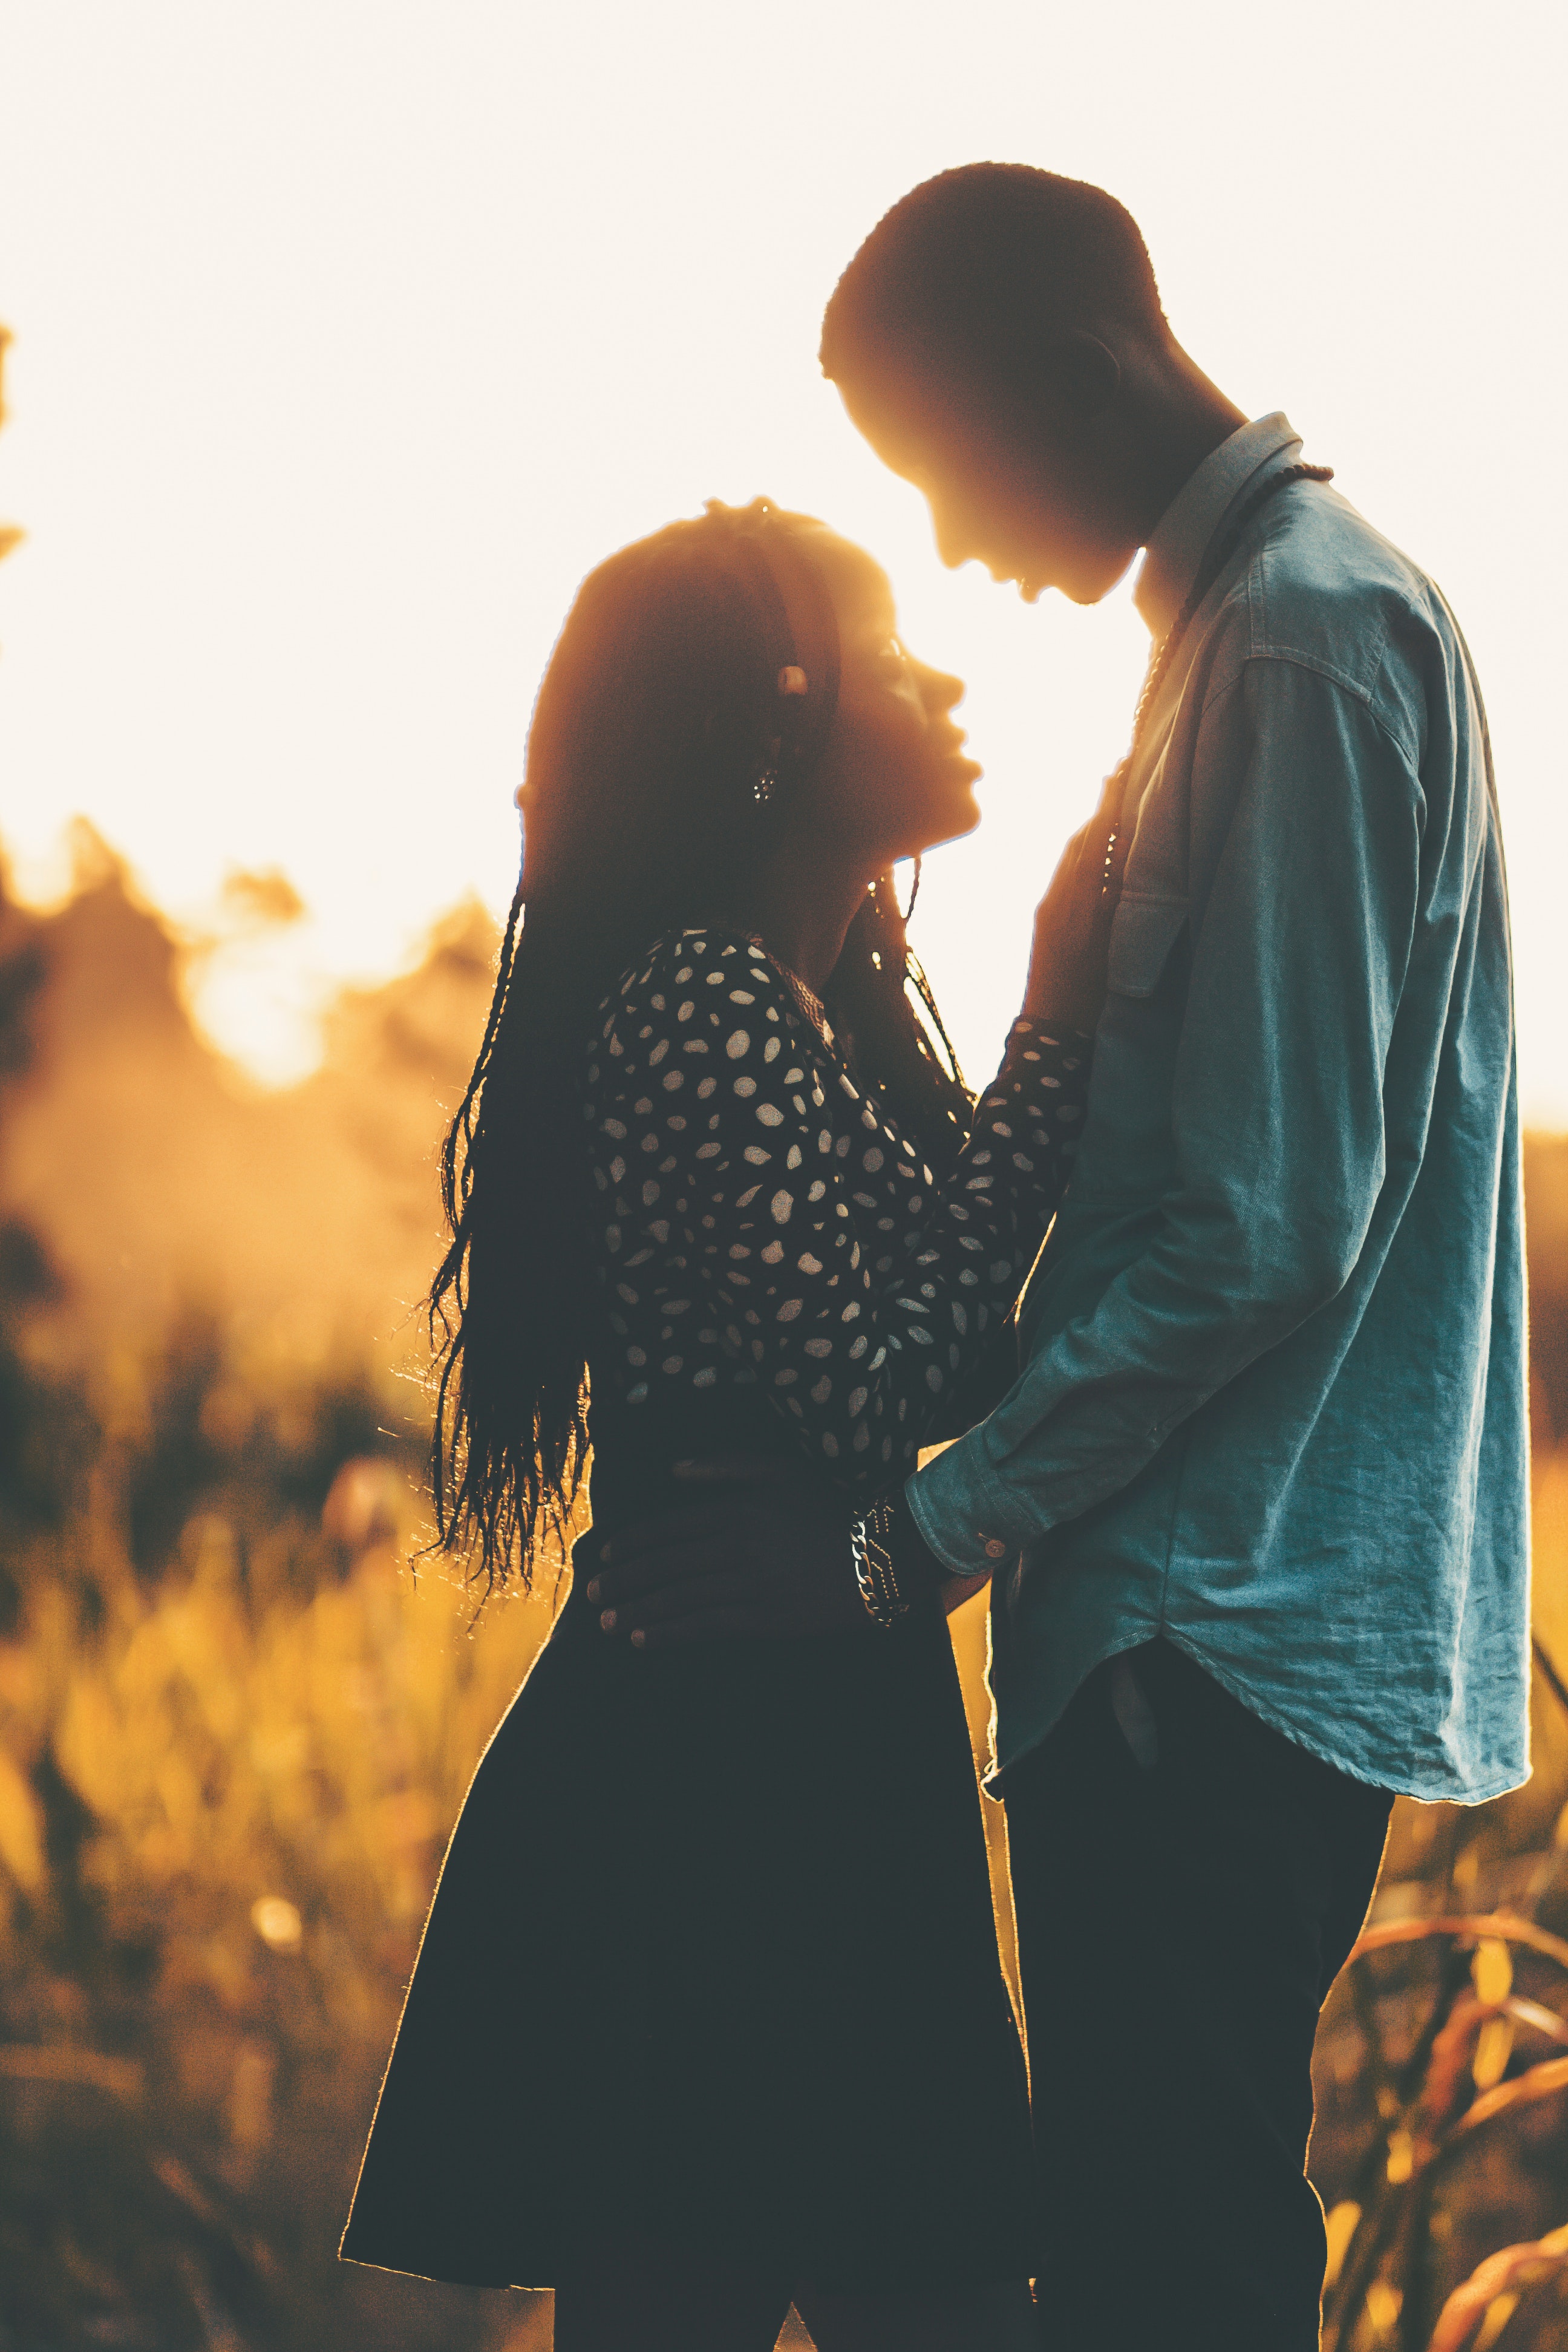
photograph, backlighting, love, romance, sky, light, sunlight, yellow, photography, interaction, happy, long hair, kiss, cloud, plant, gesture, hug, black hair